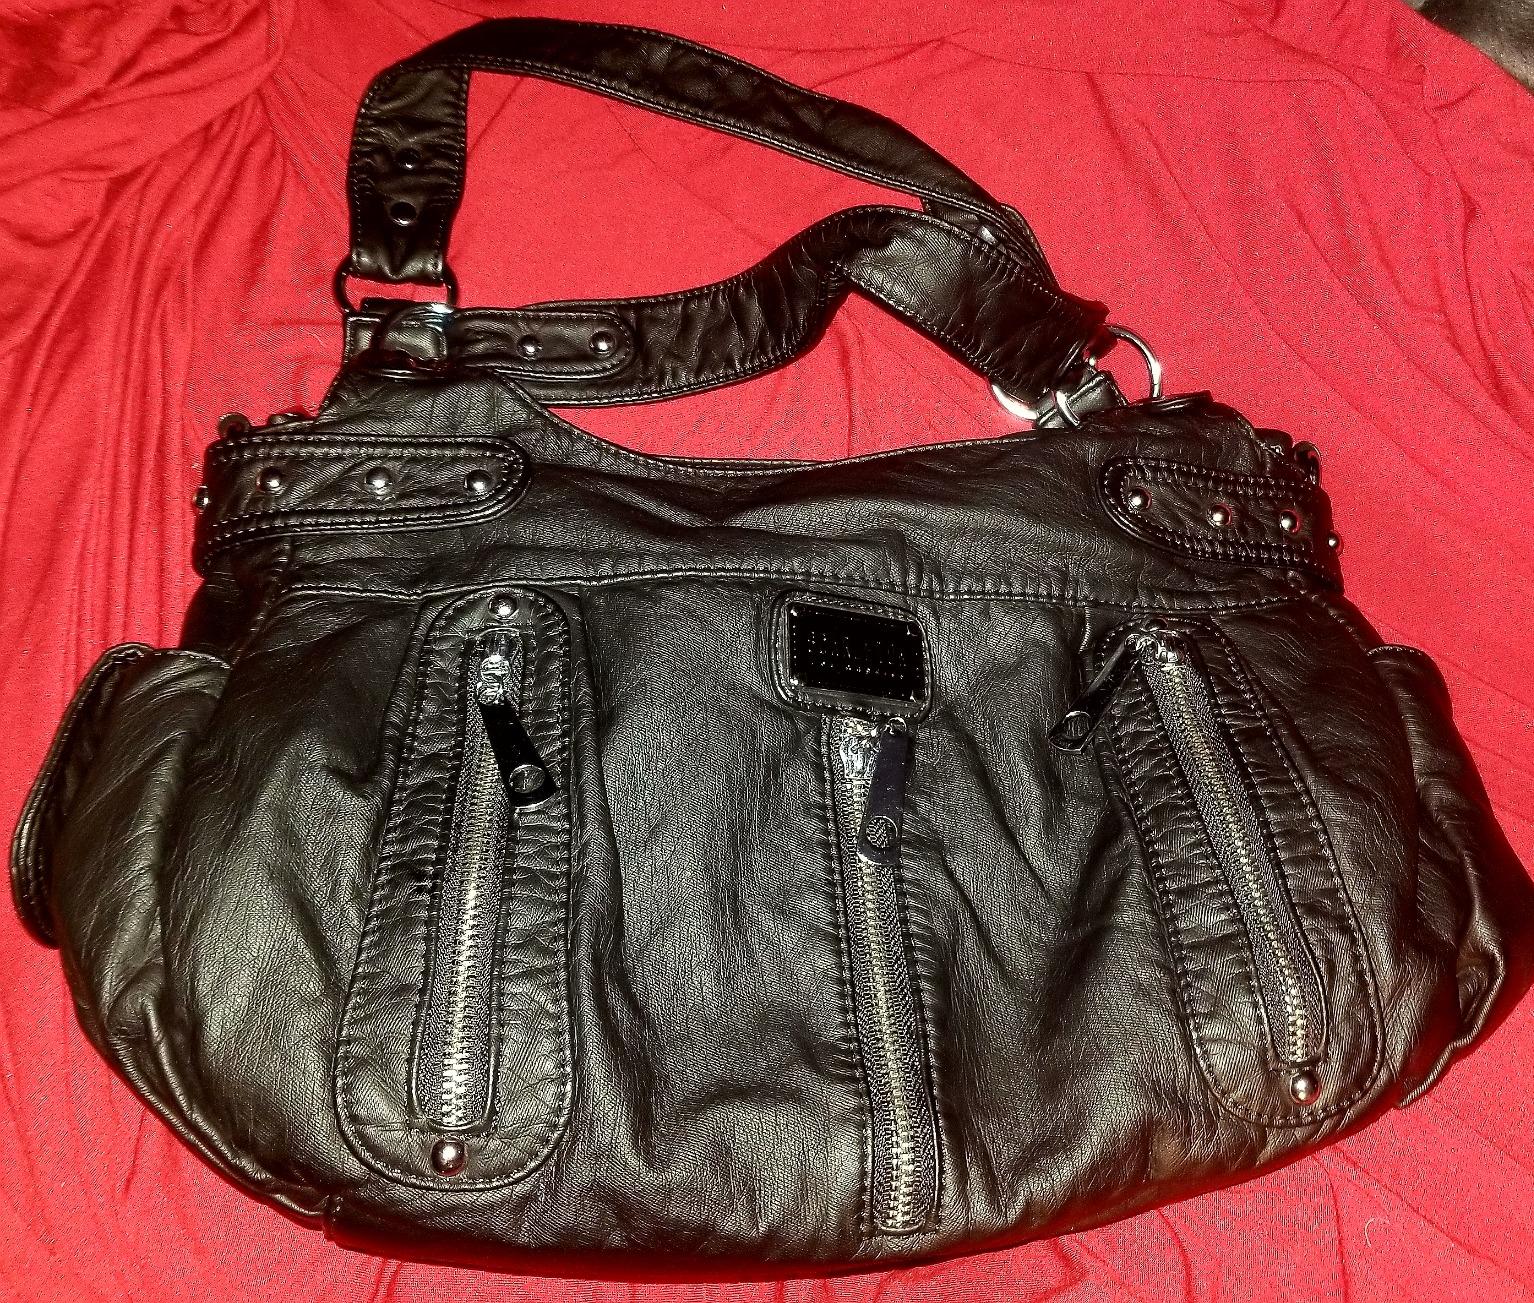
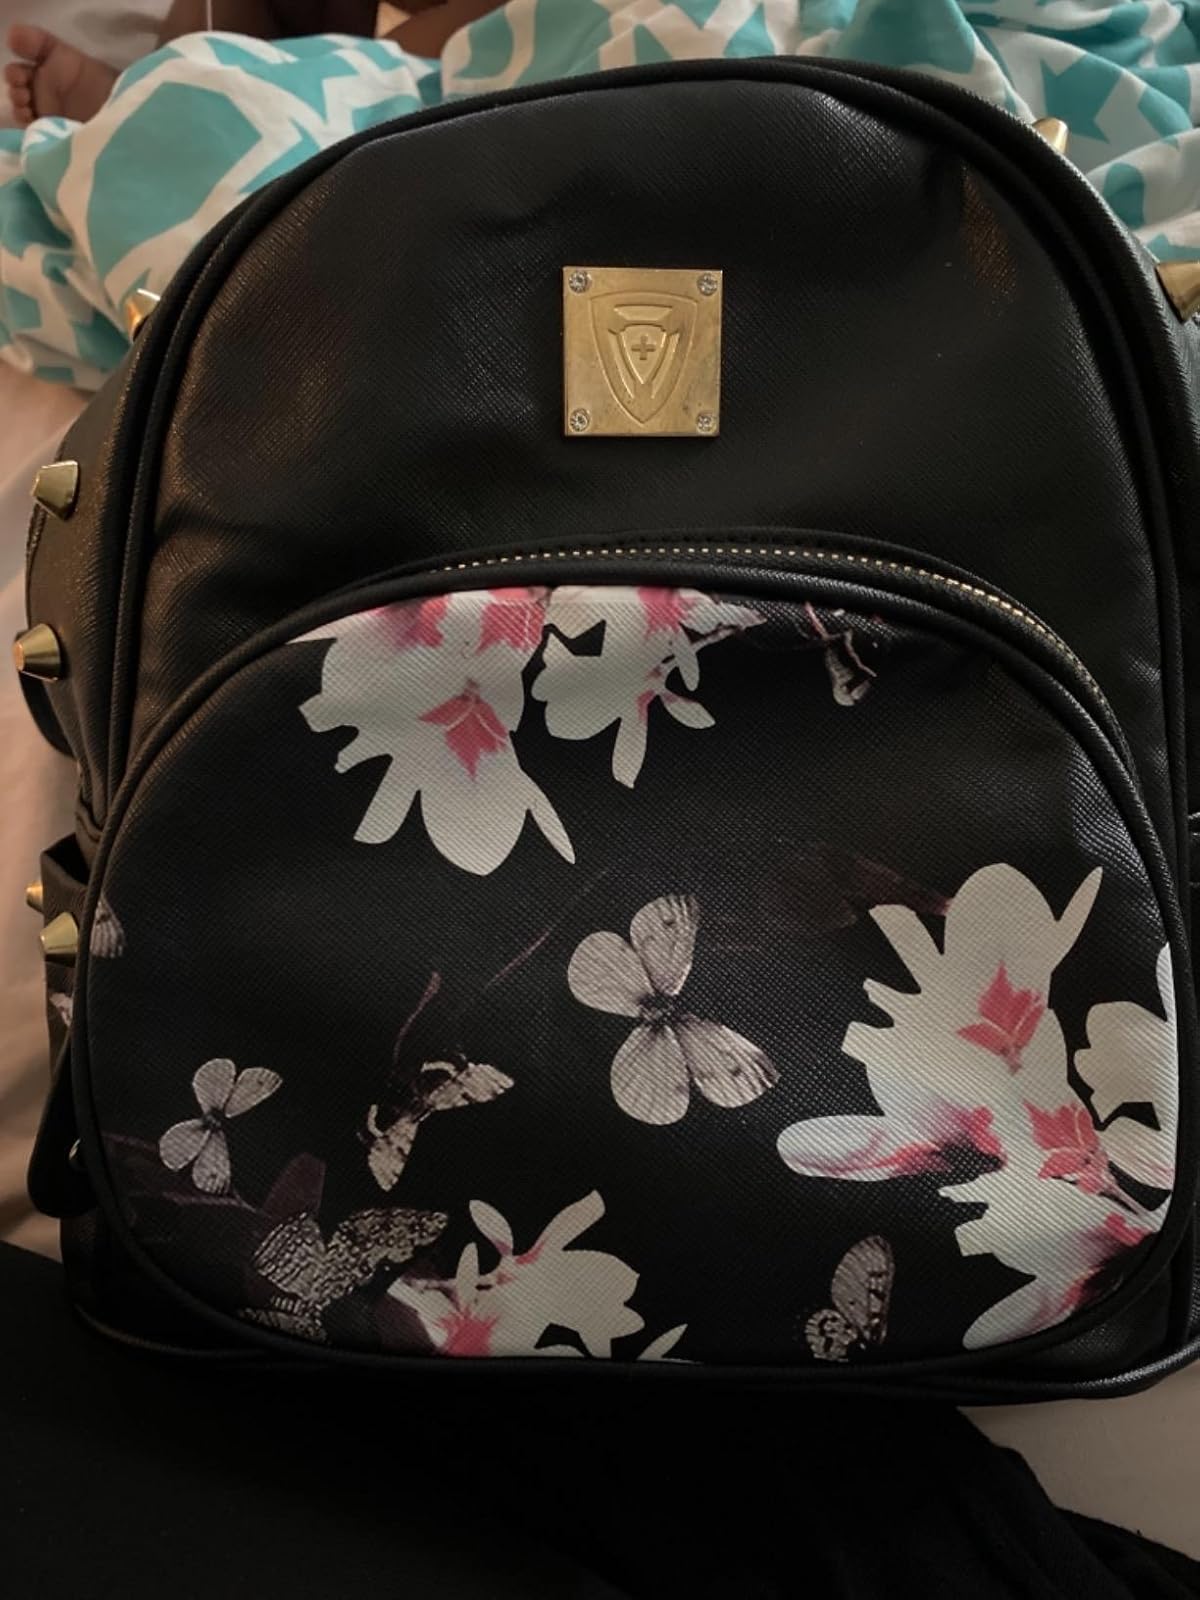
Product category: accessories_handbag
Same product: no